Cambio de Clase

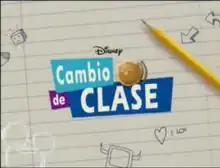
"Cambio de Clase" title card

Cambio de Clase is a television program that is the Spanish version of "As the Bell Rings". It is shown on the Disney Channel and every Sunday on one cable broadcast. It is a Spanish adaption of the Disney Channel Italy Original Series Quelli dell'intervallo.